BenDeLaCreme

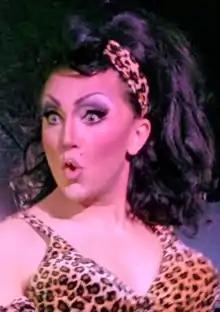
BenDeLaCreme performing in 2014

BenDeLaCreme (born September 24, 1981) is the stage persona of Benjamin Brock Hamlet Putnam, an American drag queen, burlesque performer, and actor based in Seattle, Washington. He is known for being a contestant on the sixth season of "RuPaul's Drag Race" and the third season of "." He is also known for his solo shows " Ready To Be Committed", "Terminally Delightful", "Inferno A-Go-Go" and "Cosmos", and as co-creator and host of burlesque revues "Freedom Fantasia" and "Homo for the Holidays."